Bradley Walker

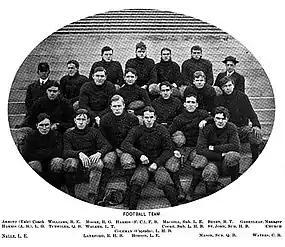
1901 Virginia football team

He received his law degree at the University of Virginia in a two-year program, 1901 and 1902. Walker starred in football, baseball, and track at the University of Virginia. The Virginia team was the Southern champion in 1900 and gave the Sewanee Tigers their first defeat since 1897 by a score of 17 to 5. One account of the Sewanee game reads "Bradley Walker, full-back, is the strongest and heaviest player on the team." In the game against the Carlisle Indians he grabbed Hawley Pierce, Carlisle's biggest player, and carried him ten yards with him dangling over his shoulder. Walker was selected All-Southern in 1900 by W. H. Hoge.